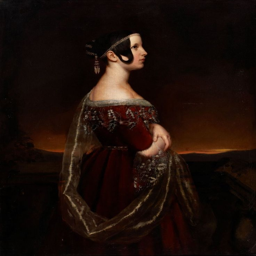
portrait of a lady with pearls , by painting artist